Benmore Peak

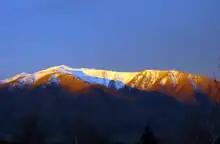
View of southwestern side of the Benmore Range, South Island, New Zealand, at sunset, from Omarama village. Benmore Peak is the highest point at left of centre.

Benmore Peak is the highest point of the Benmore Range, an island range located in the southern half of the Mackenzie Basin, South Island, New Zealand.